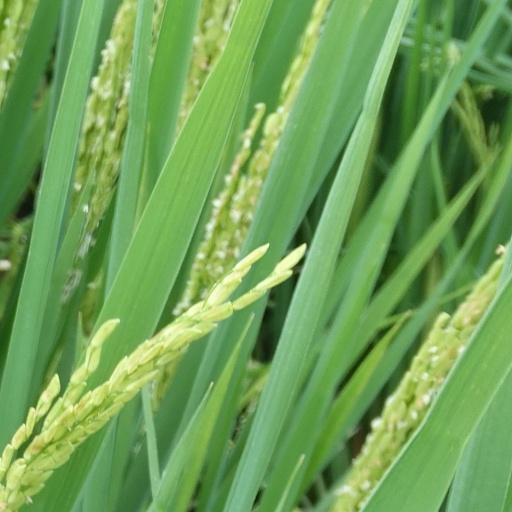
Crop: rice